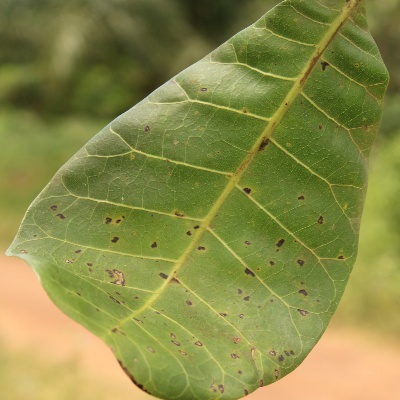
Crop: Cashew
Condition: anthracnose